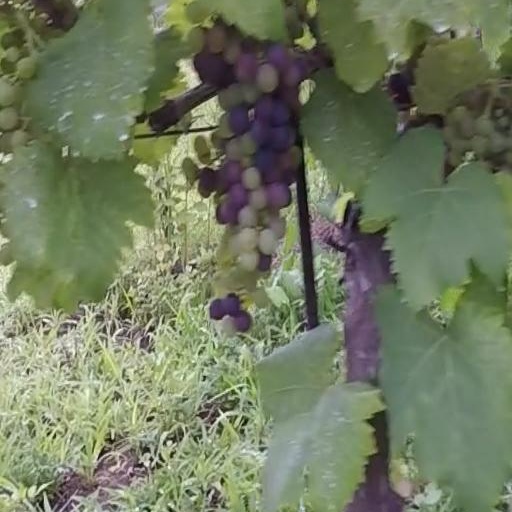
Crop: grape